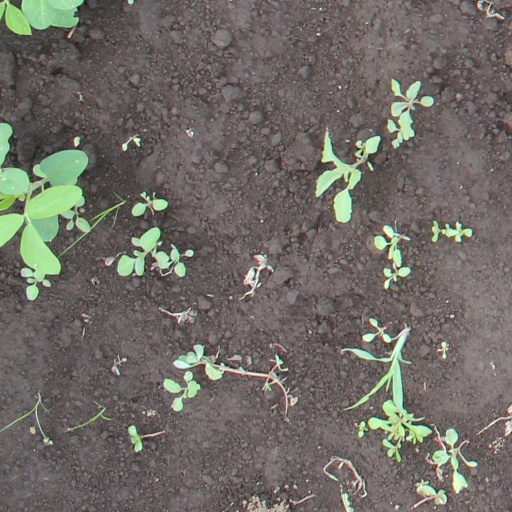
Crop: soybean